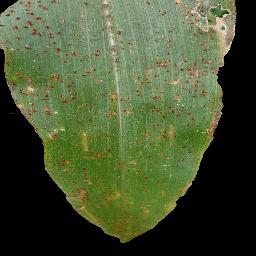
Label: Corn___Common_rust